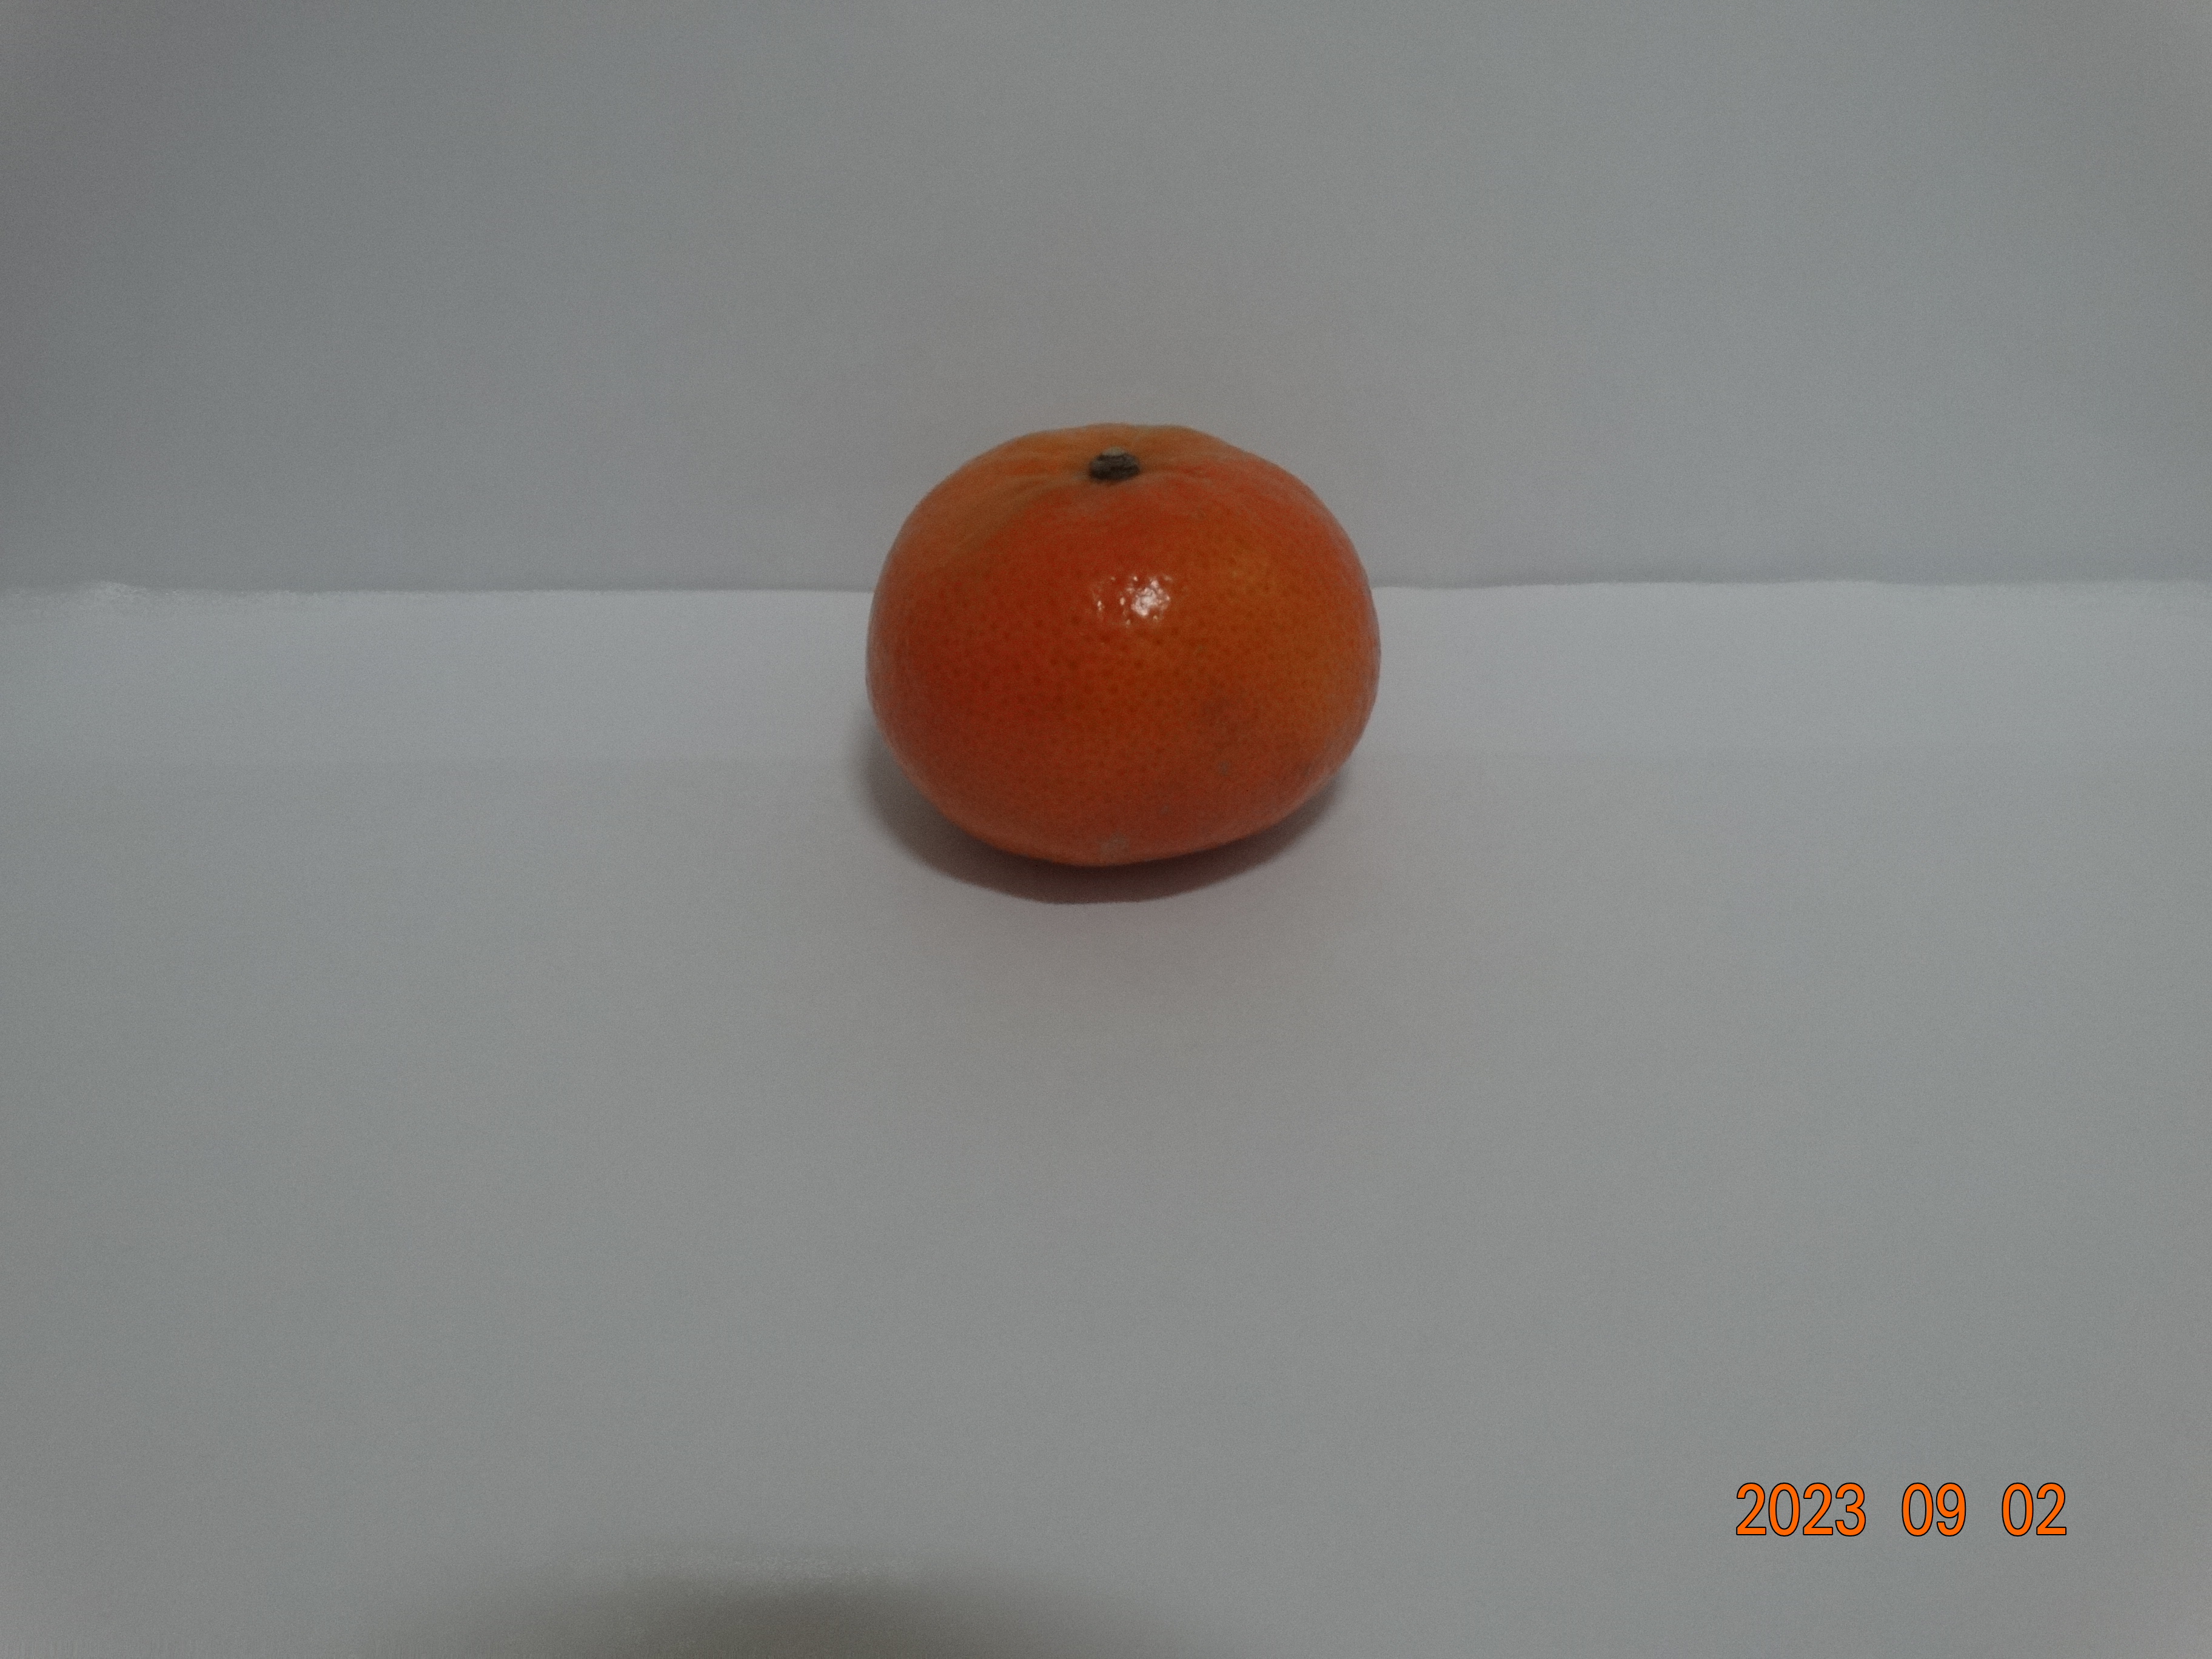
Citrus fruit variety: tangerine